Gaybo Laughs Back

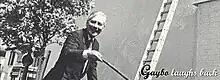
Gaybo laughing back

Gaybo Laughs Back is an hour-long Irish television special and DVD released in November 2008. It was broadcast on RTÉ One on 9 November 2008 at 18:30, whilst the DVD was released on 15 November 2008, with over forty minutes of bonus material. It features RTÉ personality Gay Byrne, who introduces some of the comedy highlights from his thirty-seven years at the helm of the long-running television series, "The Late Late Show".